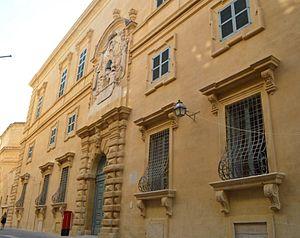
La Langue d'Italie était, avec celles de Provence, d'Angleterre, d'Espagne, de France, d'Allemagne, d'Auvergne, l'une des sept premières langues des Hospitaliers de l'ordre de Saint-Jean de Jérusalem.